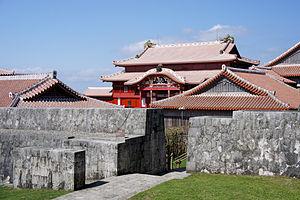
Le royaume de Ryūkyū était un royaume indépendant établi sur les îles Ryūkyū du XIVᵉ au XIXᵉ siècle.